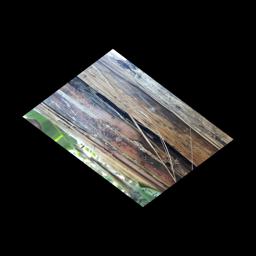
Label: PSEUDOSTEM WEEVIL